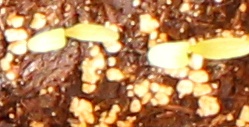
Label: Sugar beet